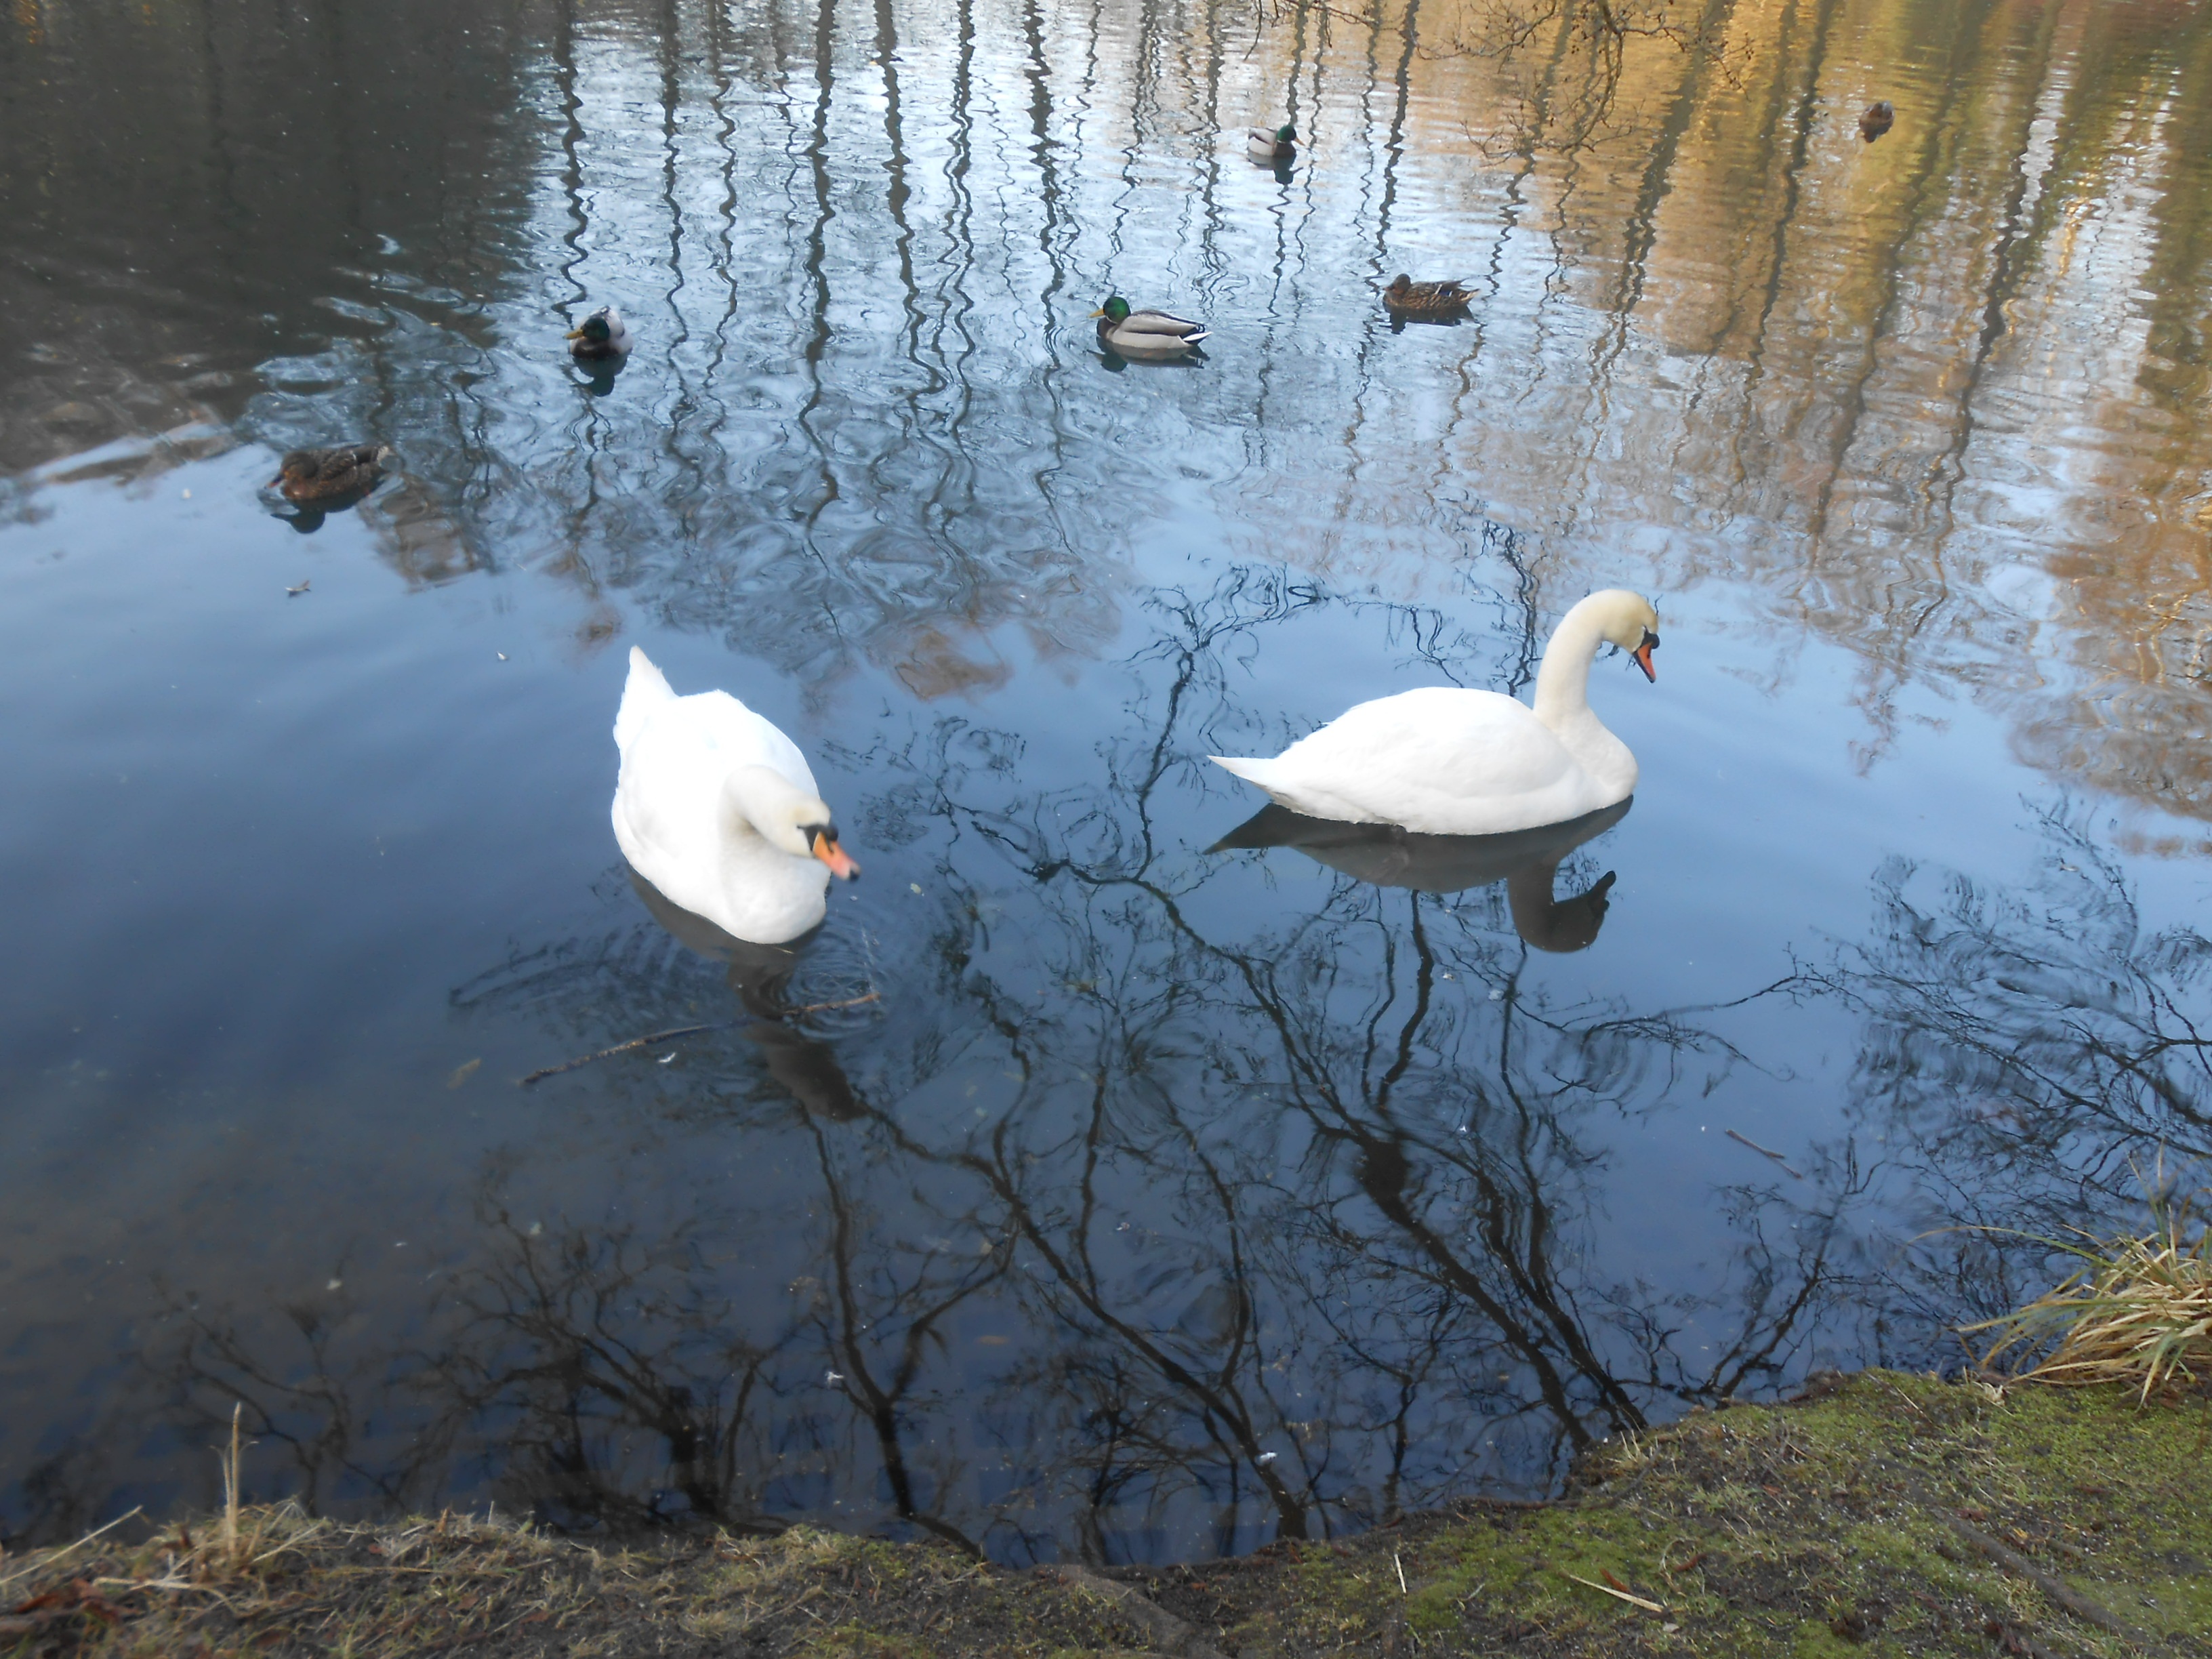
water, nature, winter, bird, wildlife, reflection, fauna, swan, swans, waterfowl, water bird, ducks geese and swans